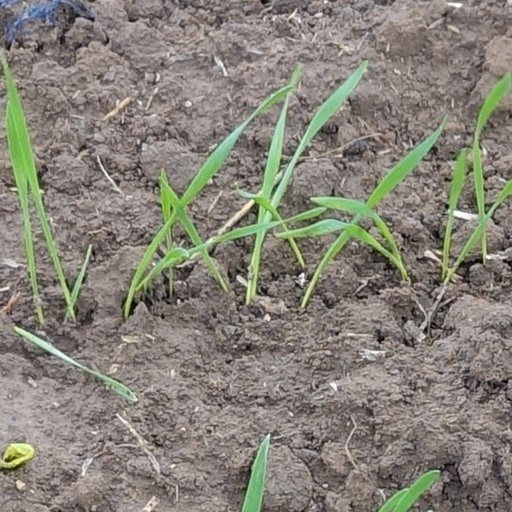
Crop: wheat